Sommerau railway station

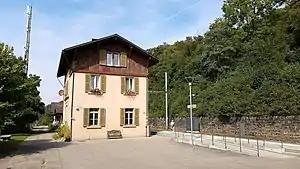
The station in 2018

Sommerau railway station is a railway station in the municipality of Gelterkinden, in the Swiss canton of Basel-Landschaft. It is an intermediate stop on the summit branch of the Hauenstein line and is served by local trains only.